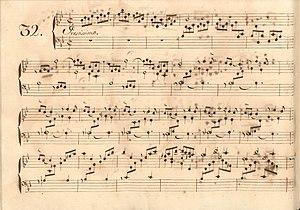
La sonate K. 545, telle qu'elle se présente dans le manuscrit de Parme, volume XV no. 32.
La sonate K. 545 en si bémol majeur est une œuvre pour clavier du compositeur italien Domenico Scarlatti.